North Pacific albatross

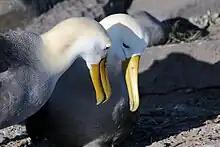
Waved albatross pair

The feeding habits of these albatrosses are similar to other albatrosses in that they eat fish, squid, crustaceans, and carrion.